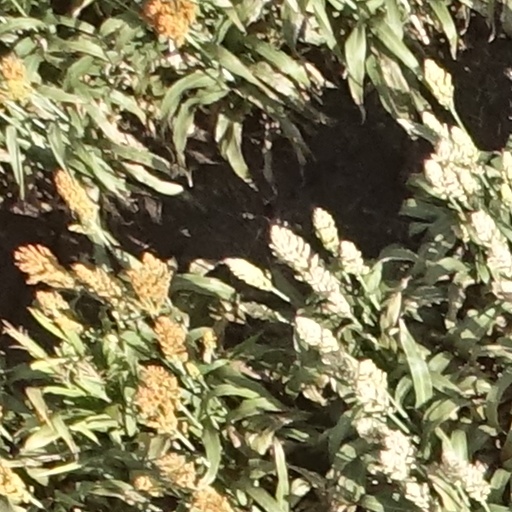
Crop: sorghum